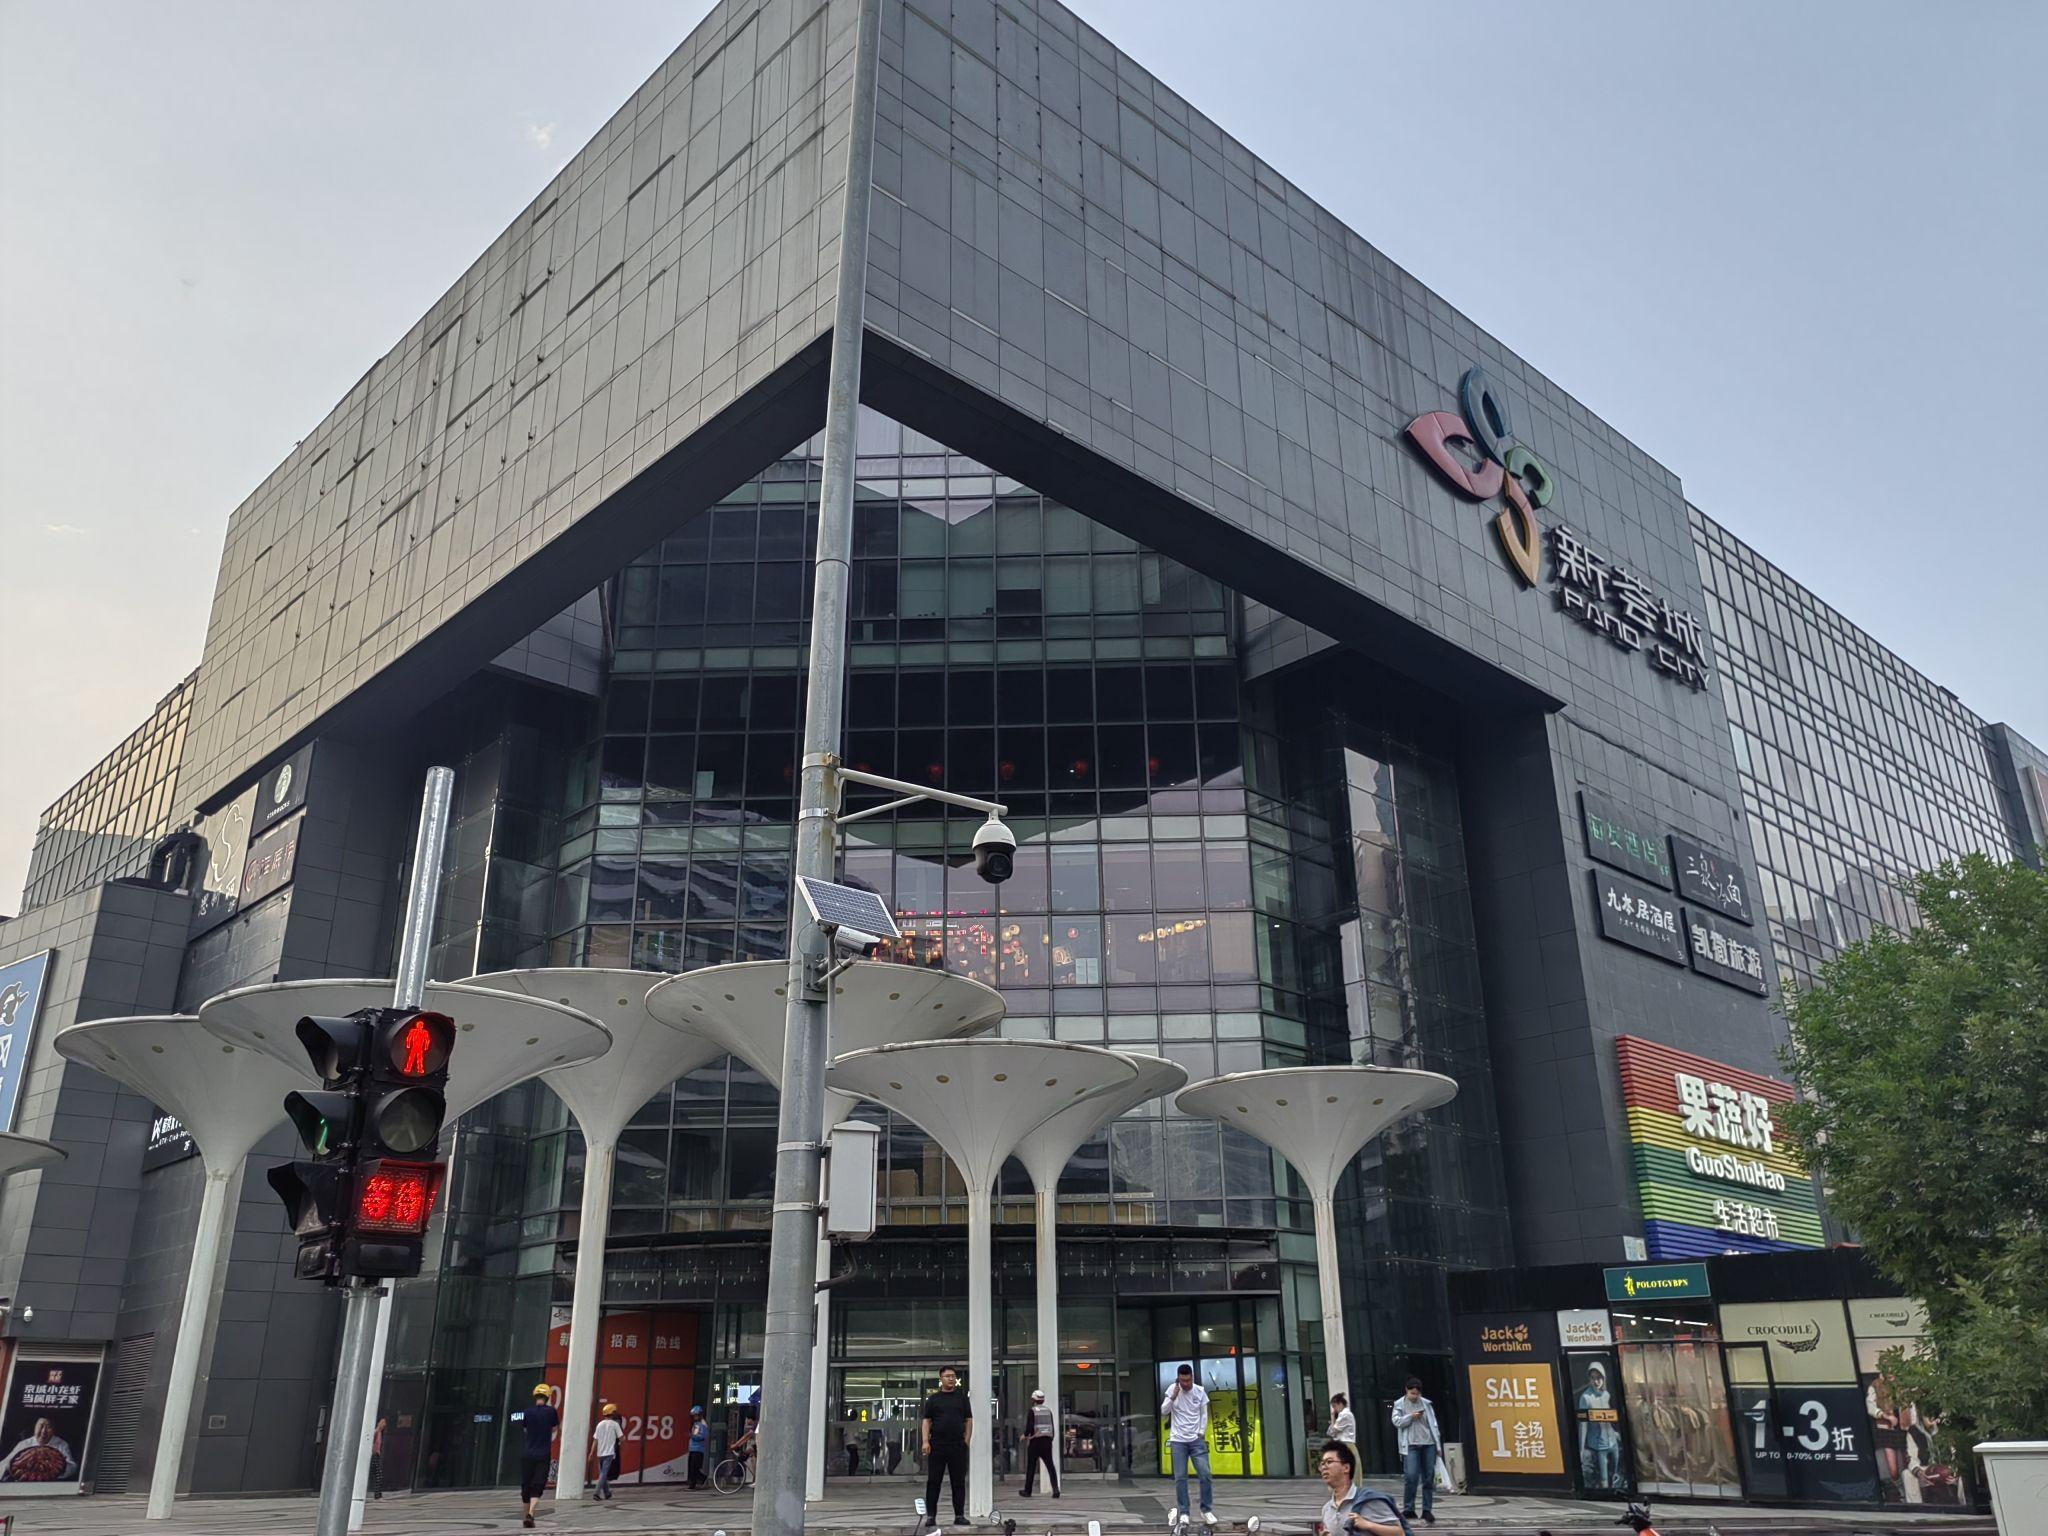
地标名称：新荟城购物中心
所在城市：北京市·朝阳区